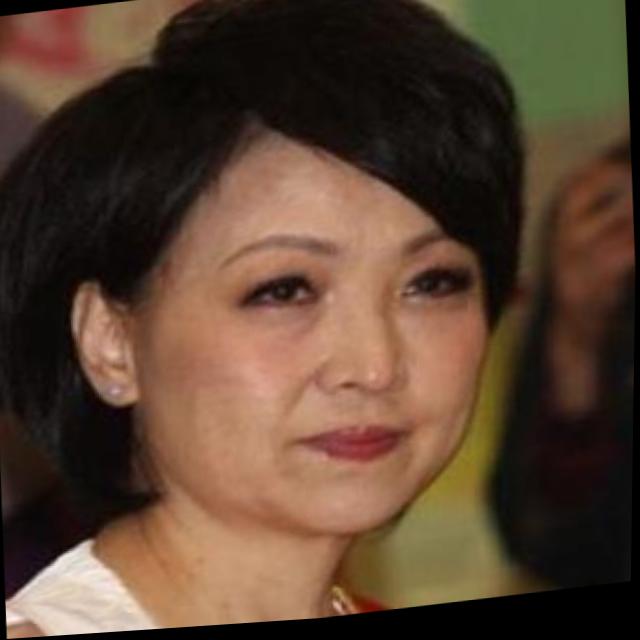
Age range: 45-64